Luxor 3

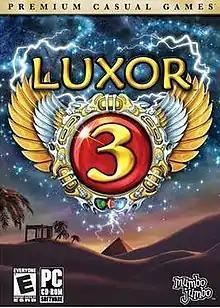
Luxor 3 Box Art

Luxor 3 is an action-puzzle computer game released by MumboJumbo and a sequel to "Luxor" and "Luxor 2". As with the other "Luxor" games, it maintains an Egyptian theme and revolves around Egyptian deities involving a main gameplay goal of removing spheres in various lines of spheres on a set track by exploding groups of three or more spheres.